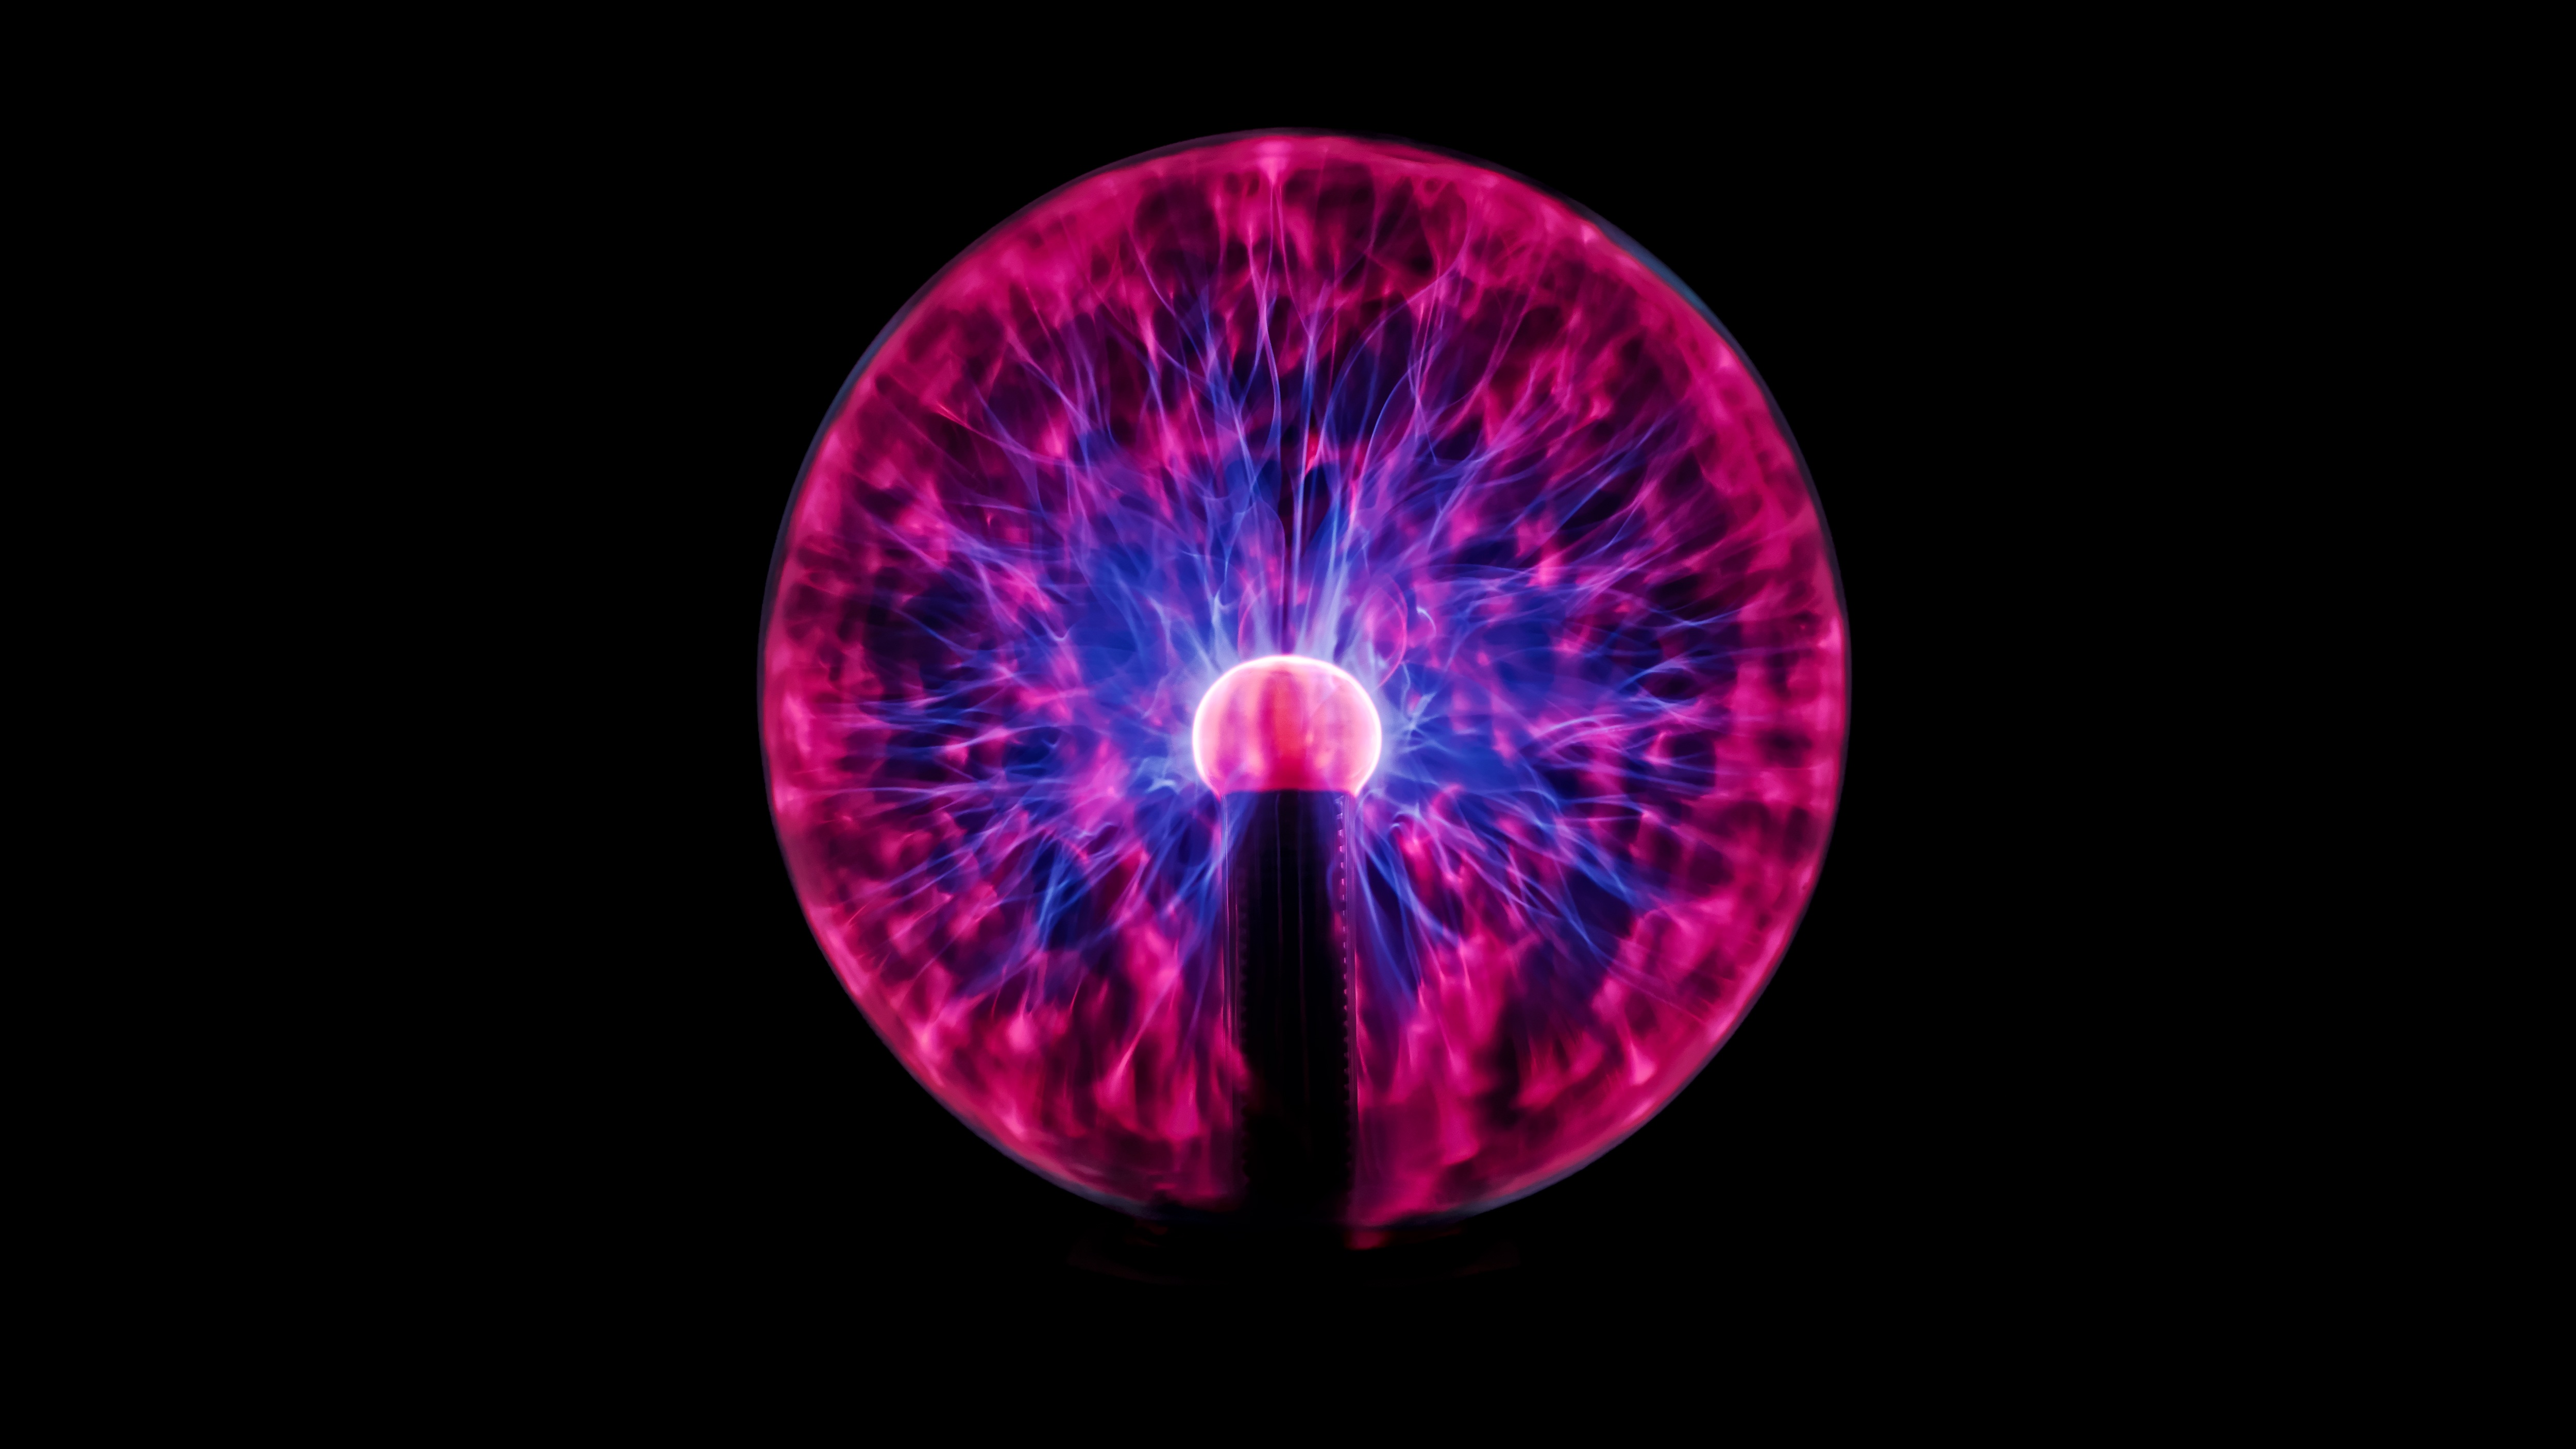
light, glowing, technology, tube, round, glass, isolated, dark, motion, spark, high, red, electrical, biology, storm, glow, blue, lamp, black, electricity, toy, lightning, circle, globe, neon, energy, human body, current, long, power, science, exposure, eye, ball, sphere, gas, organ, crystal, electric, experiment, physics, radiate, lab, plasma, tesla, scientific, voltage, discharge, organism, invention, filaments, fractal art